Sebastian Korda

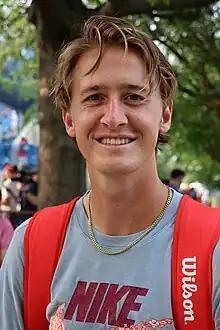
Korda in 2023

Sebastian Korda (born July 5, 2000) is an American professional tennis player. He has a career-high ATP singles ranking of world No. 15 achieved on August 12, 2024 and a doubles ranking of No. 46 reached on March 31, 2025. He has won two ATP singles titles and one doubles title. He also won the junior title at the 2018 Australian Open, 20 years after his father Petr Korda won the Australian Open title.